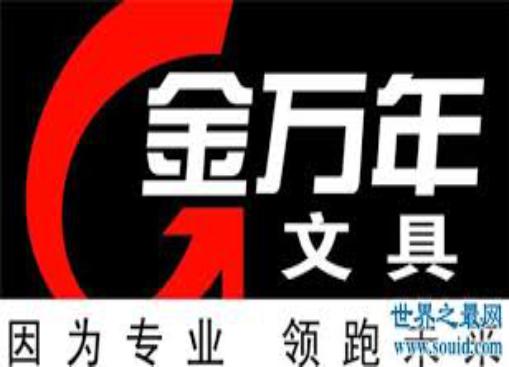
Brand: kimani
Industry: Necessities